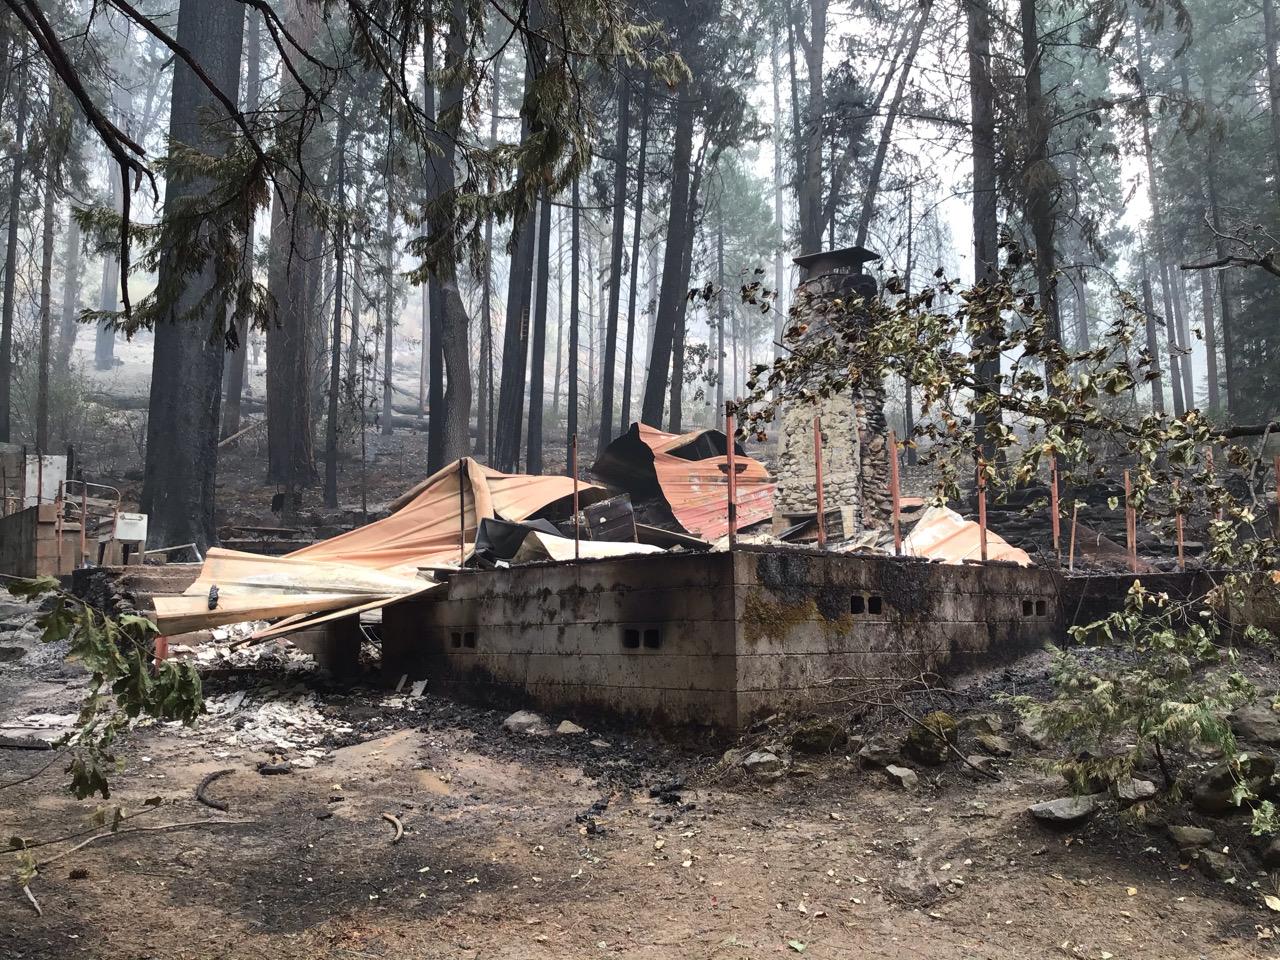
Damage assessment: destroyed